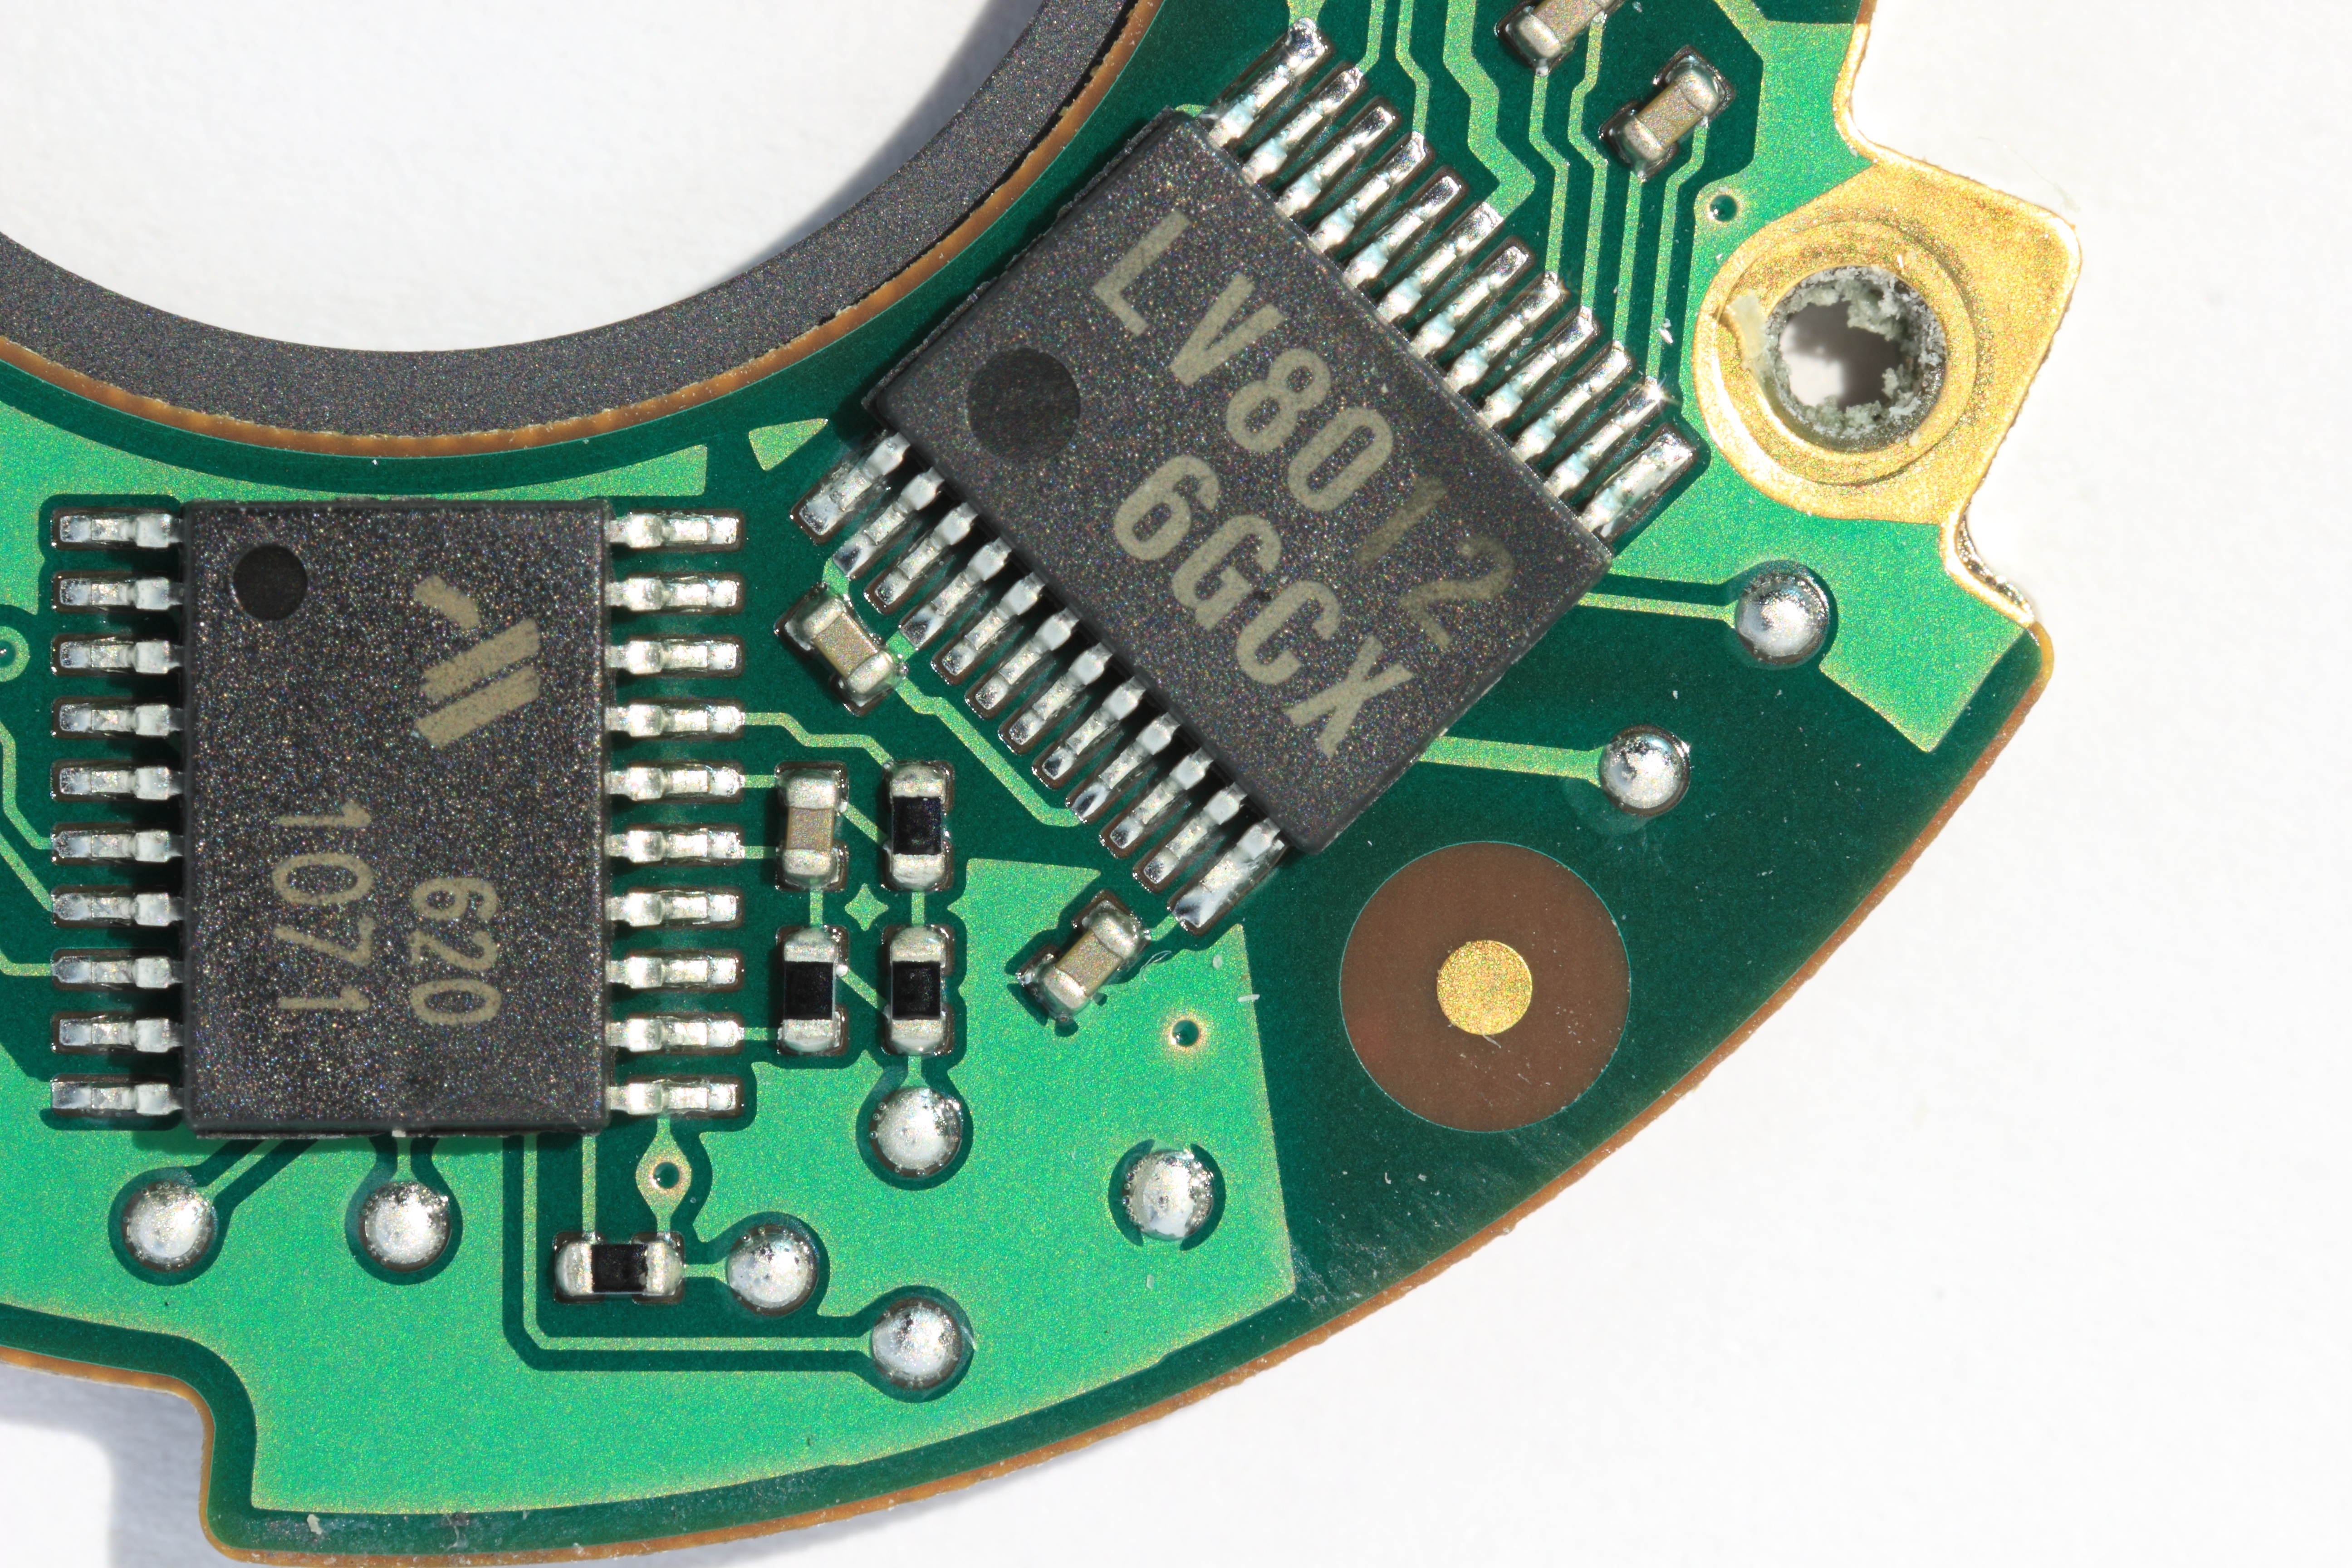
board, technology, lens, canon, surface, mechanism, product, eos, is, electronics, components, image, printed, circuit, circuitry, mounted, pcb, integrated, microcontroller, electronic device, personal computer hardware, stabilization, ef s, 17 85